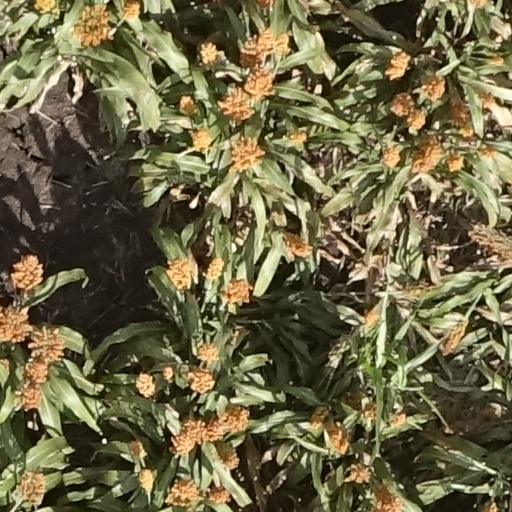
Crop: sorghum